Jimmy Haggerty

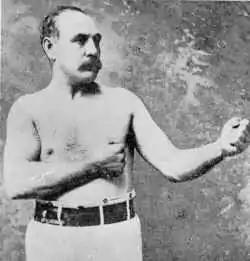
In 1871, Jimmy Haggerty, arrived in the Manhattan, New York City Capital Saloon owned by former champion boxer Jem Mace and was mortally wounded in a bar fight from a gun shot received by Reddy the Blacksmith, of the Bowery Boys gang. Photograph of Jem Mace

His funeral was perhaps one of the biggest held in Philadelphia's history and took place at his mother's residence at the northeast corner of Twenty-Third and Filbert Streets, the longtime headquarters of Schuylkill Rangers, and was attended by what was thought to be one of the largest criminal gatherings of the era. Among the hundred or so mourners included Squire McMullin, John Ahern and Robert Lister Smith.